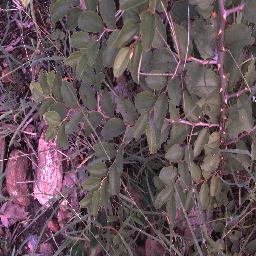
Label: chinee_apple